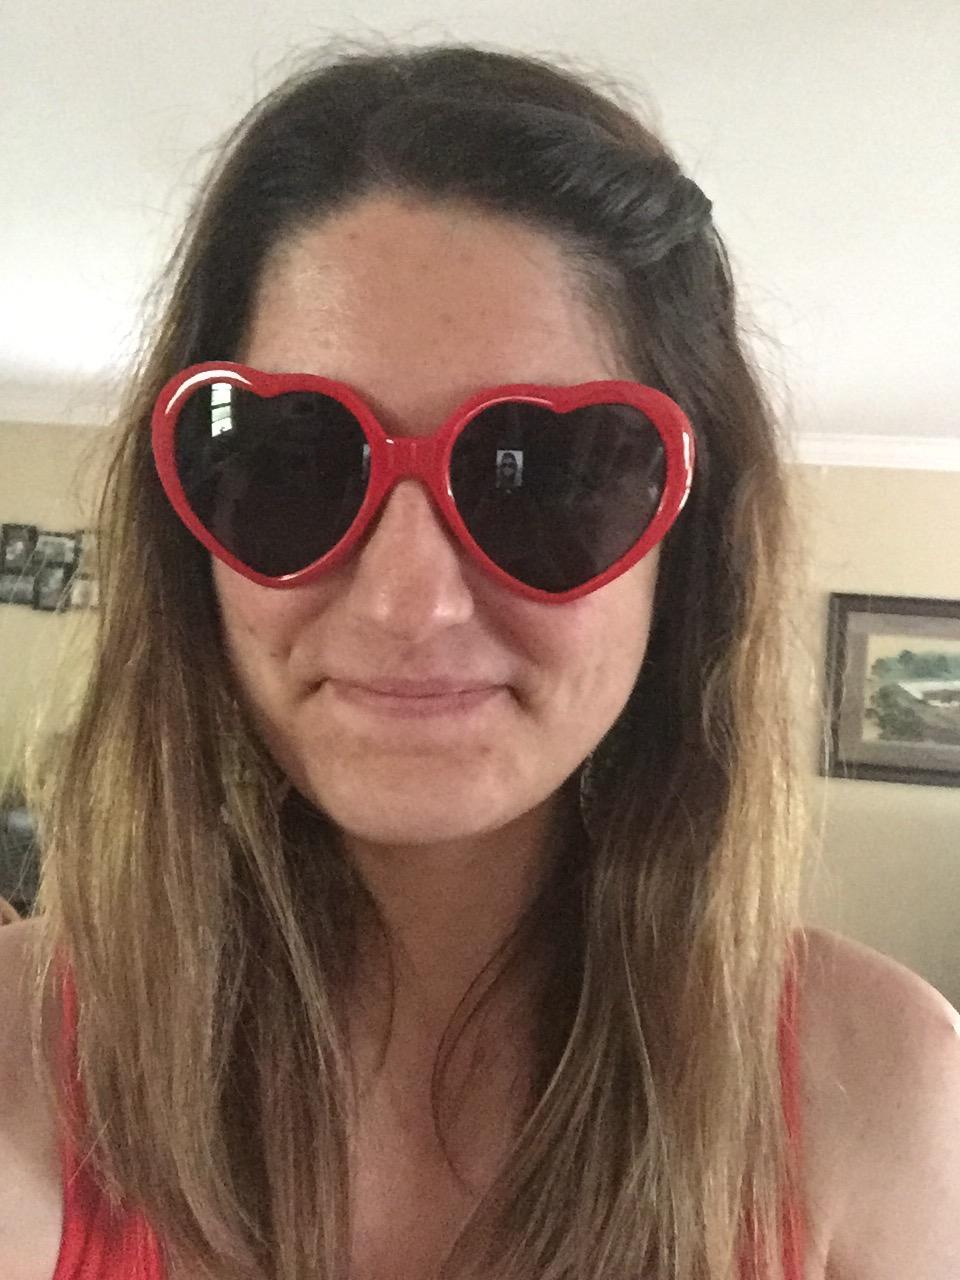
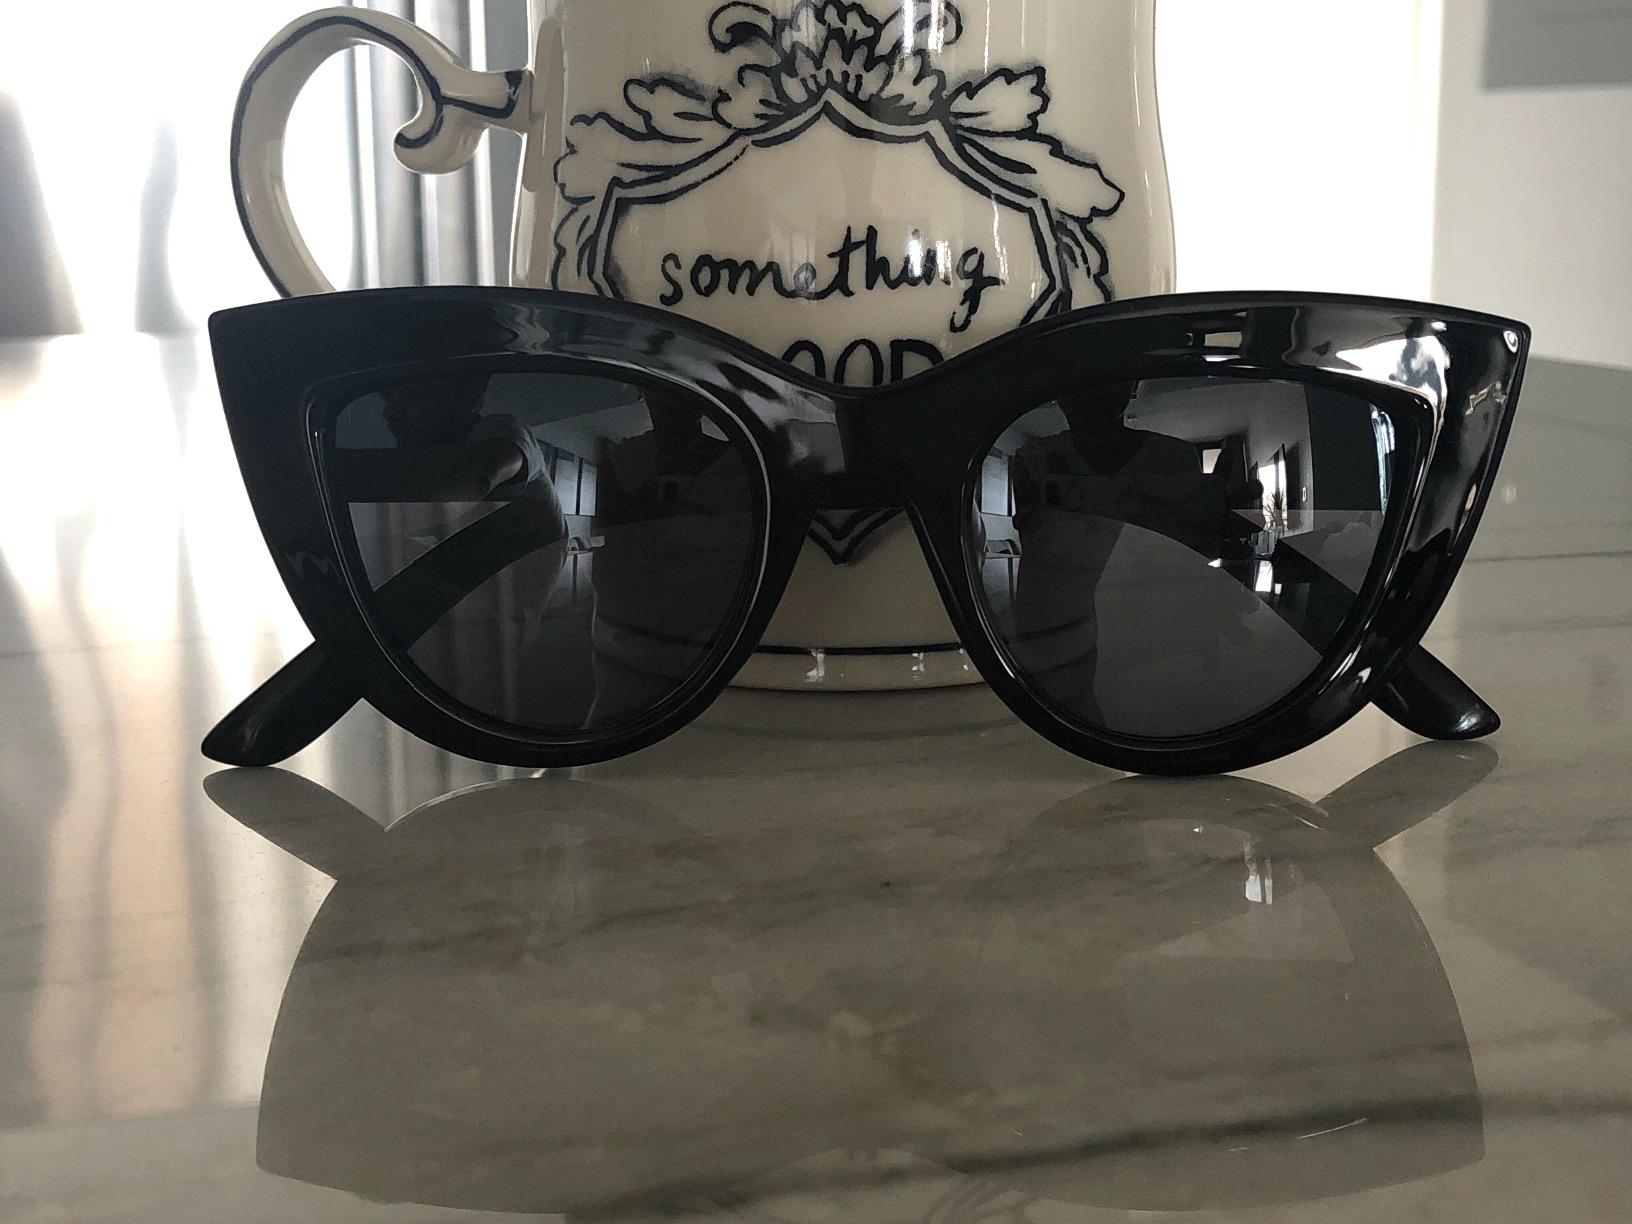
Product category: accessories_sunglasses
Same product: no